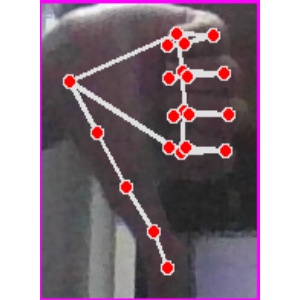
अक्षर: फ